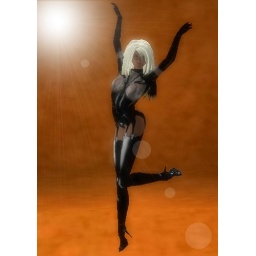
Ninetails again in a cute latex outfit and a flirty pose.  Love the blonde on the orange background!Photography by: Itsjanet99 Rosca